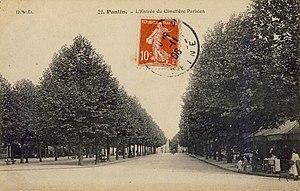
Pantin.Entrée du Cimetière Parisien
L'avenue du Cimetière-Parisien, située à Pantin, est la voie principale d'accès au Cimetière parisien de Pantin, le plus grand cimetière de Paris, et le plus grand cimetière de France en activité..